Alexander Henry Haliday

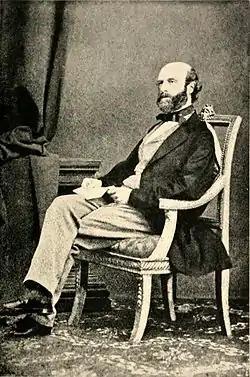
Alexander Henry Haliday

Alexander Henry Haliday (1806–1870, also known as Enrico Alessandro Haliday, Alexis Heinrich Haliday, or simply Haliday) was an Irish entomologist. He is primarily known for his work on Hymenoptera, Diptera, and Thysanoptera, but worked on all insect orders and on many aspects of entomology.